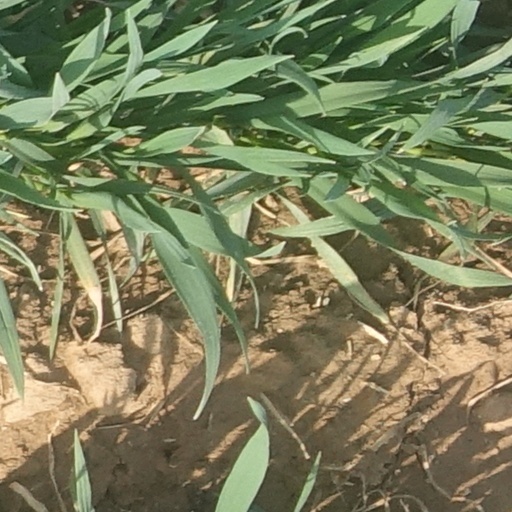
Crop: wheat